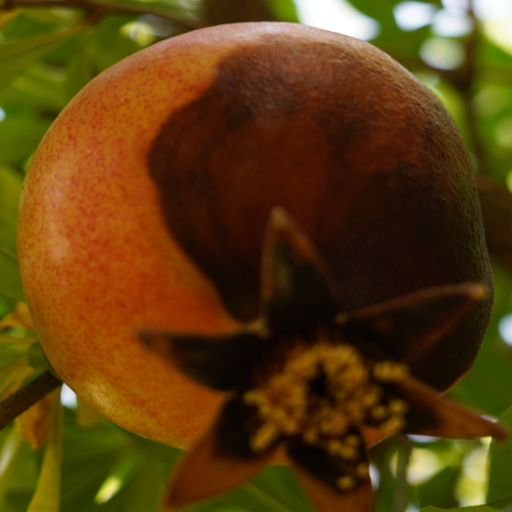
Label: Colletotrichum spp